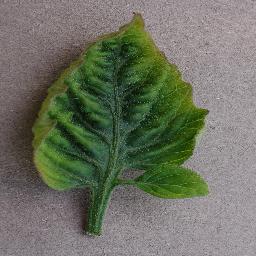
Label: Tomato___Tomato_Yellow_Leaf_Curl_Virus